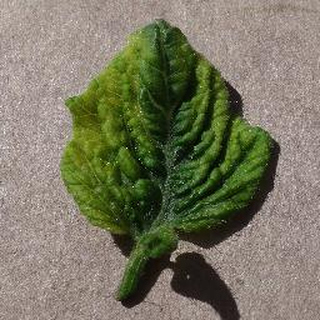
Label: tomato_yellow_leaf_curl_virus